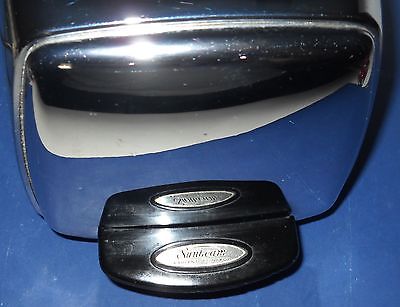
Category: toaster